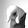
ASL letter: Q